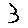
Label: 3